Wayne Kimmel

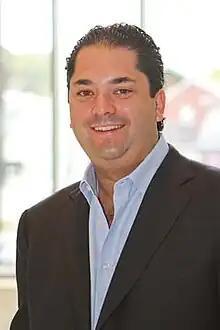

Wayne Kimmel (born April 30, 1970) is an American venture capitalist, investor and author. He is the founder and Managing Partner of SeventySix Capital.